History of Lebanon

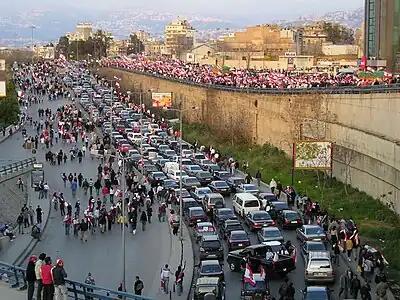
Anti-Syrian protesters heading to Martyrs' Square in Beirut on foot and in vehicles, 13 March 2005

On May 25, 2000, Israel completed its withdrawal from the south of Lebanon in accordance with UN Security Council Resolution 425. A 50-square-kilometre piece of mountain terrain, commonly referred to as the Shebaa farms, remains under the control of Israel. The UN has certified Israel's pullout, and regards the Shebaa Farms as occupied Syrian territory, while Lebanon and Syria have stated they regard the area as Lebanese territory. The January 20, 2005, UN Secretary-General's report on Lebanon stated: "The continually asserted position of the Government of Lebanon that the Blue Line is not valid in the Shab'a farms area is not compatible with Security Council resolutions. The Council has recognized the Blue Line as valid for purposes of confirming Israel's withdrawal pursuant to resolution 425 (1978). The Government of Lebanon should heed the Council's repeated calls for the parties to respect the Blue Line in its entirety."